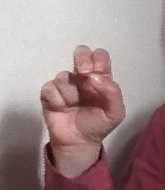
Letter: gaaf